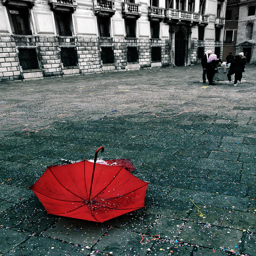
A red umbrella sitting in the middle of a walkway.
A red umbrella on the ground in front of brick building.
An umbrella laying abandoned on the street with a small group of women in the background.
An upside down, opened, red umbrella outside a building.
A red umbrella sits on a paved stone walkway.